Miss Elizabeth

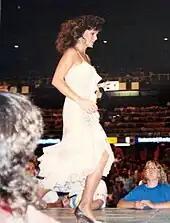
Miss Elizabeth played a central role in the storyline between WrestleMania IV and WrestleMania V.

Miss Elizabeth's first major angle was during Savage's feud with George "The Animal" Steele in 1986. In the angle, Steele fell in love with Elizabeth, angering Savage and leading to a series of grudge matches between him and Steele. Their feud was one of the WWF's most popular of the 1980s; it carried on for more than a year, thanks to the feral Steele's continued innocent crush on Elizabeth.